Shmuel Eisenstadt

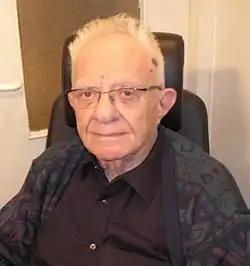
Eisenstadt (March 2008)

Shmuel Noah Eisenstadt (‎; 10 September 1923 – 2 September 2010) was an Israeli sociologist and writer. In 1959 he was appointed to a teaching post in the sociology department of the Hebrew University in Jerusalem.